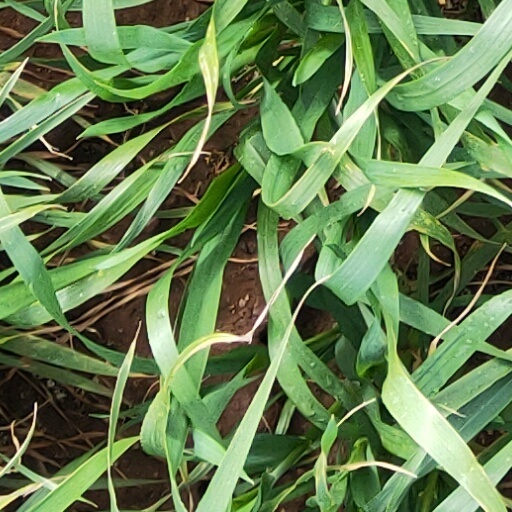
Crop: wheat